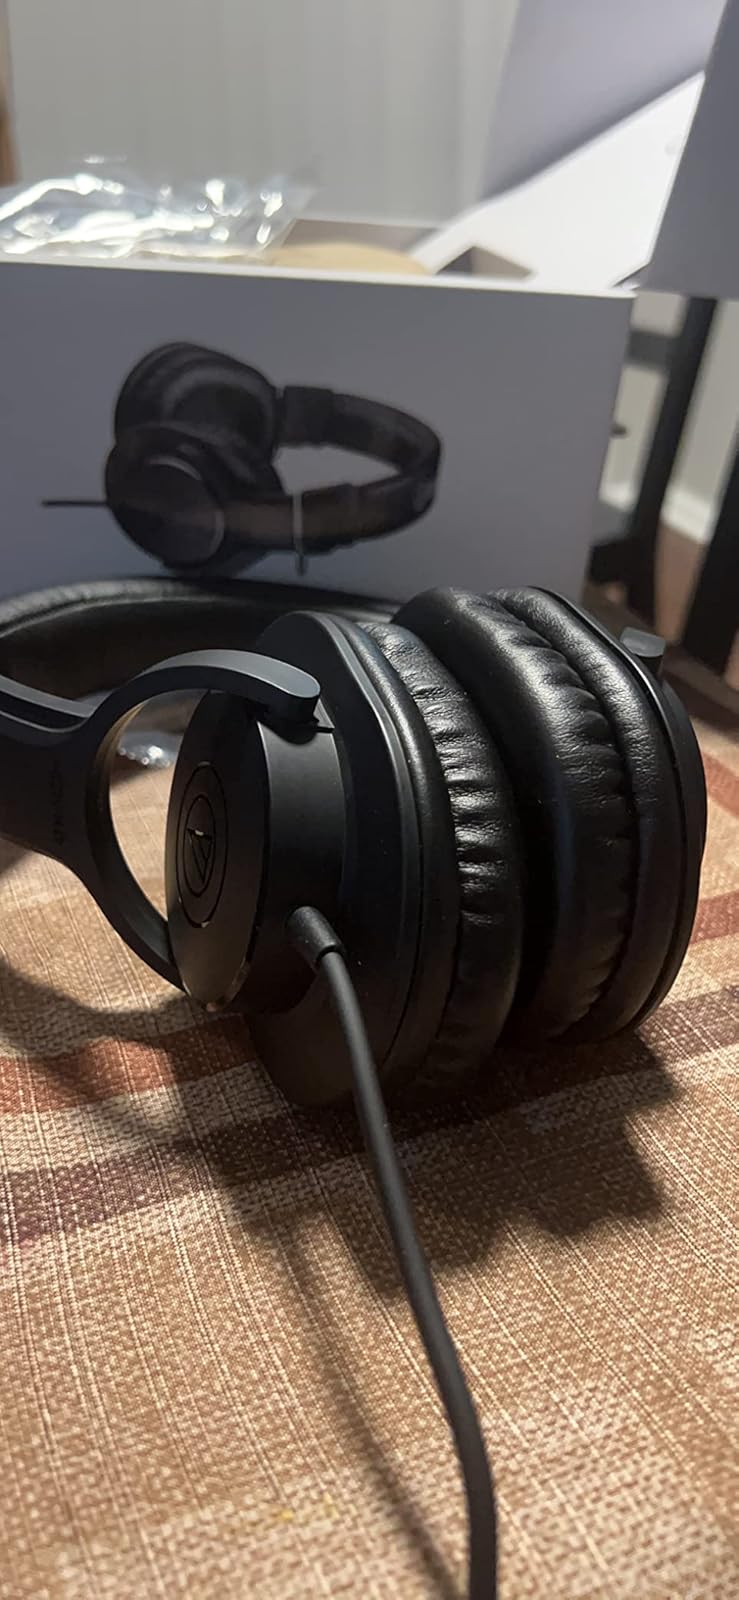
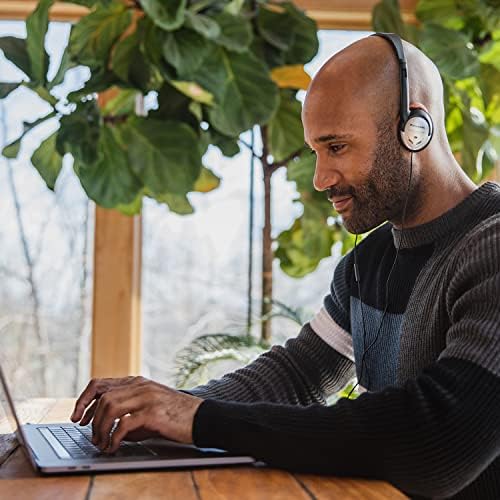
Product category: headphones
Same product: no